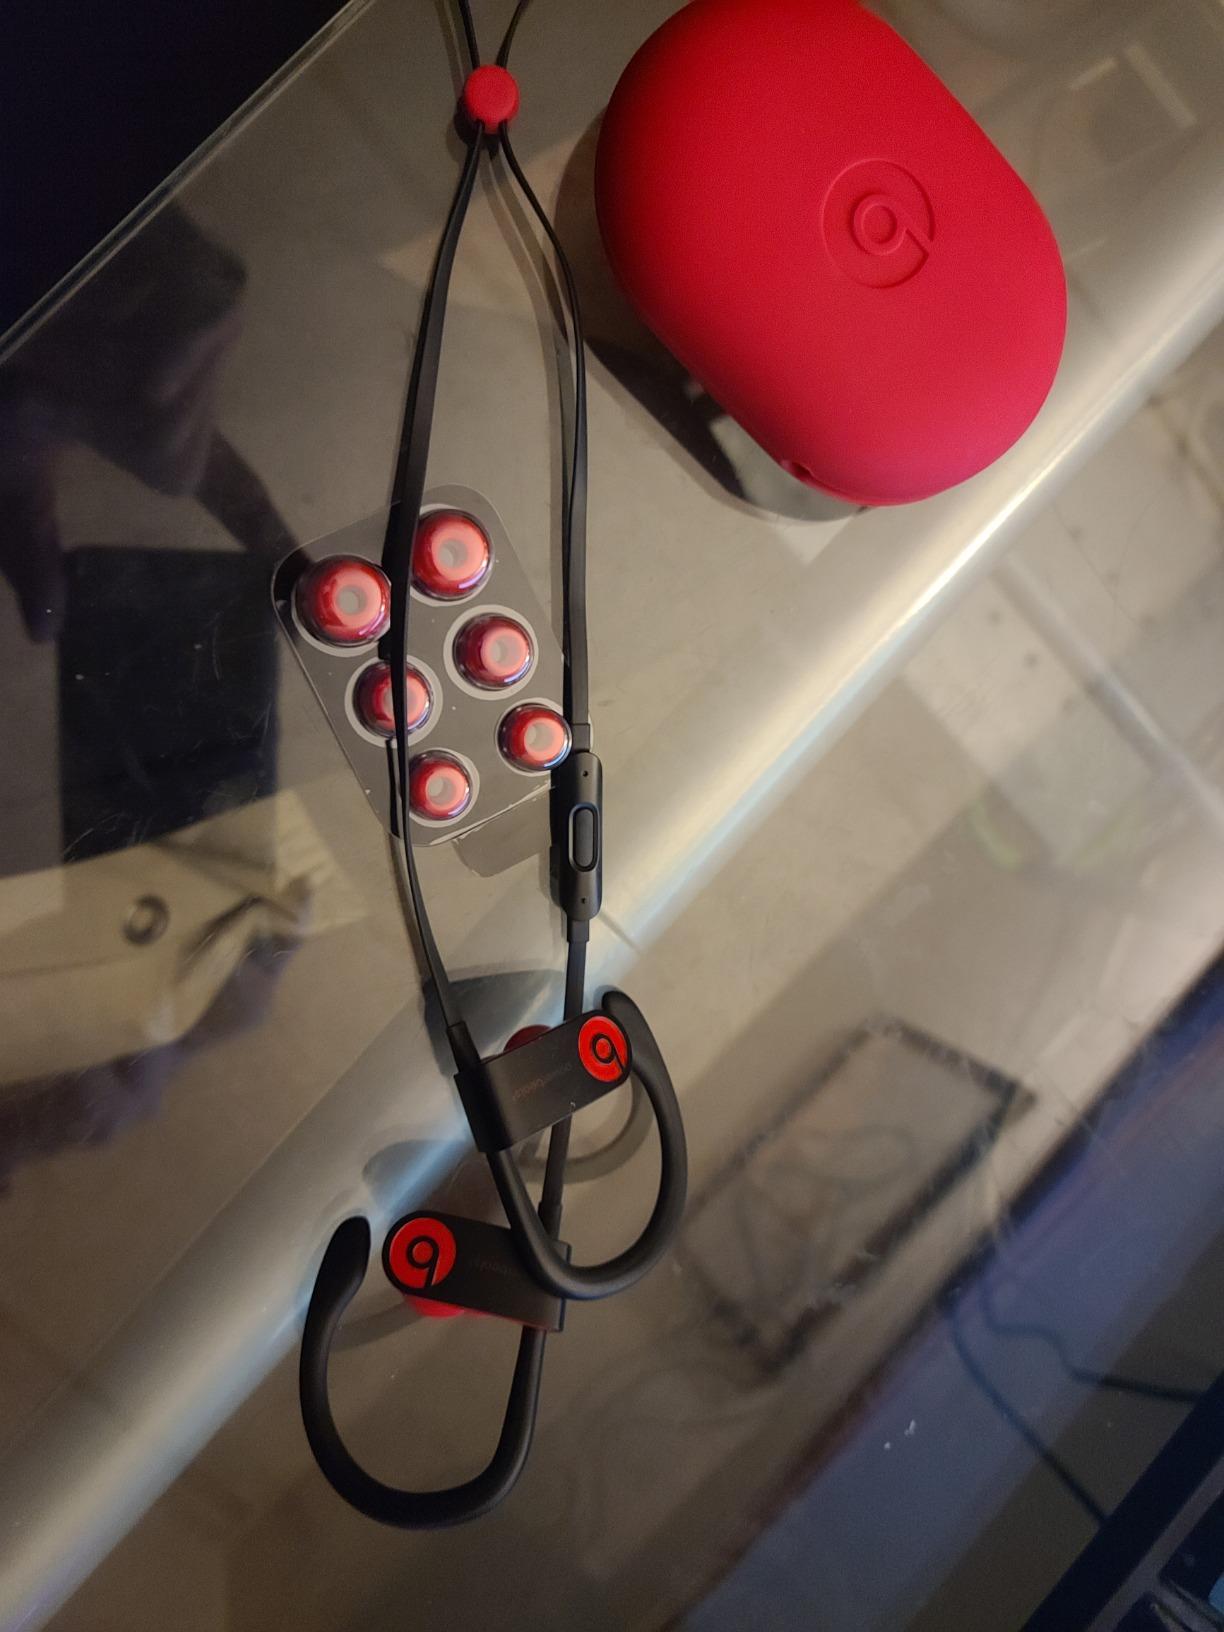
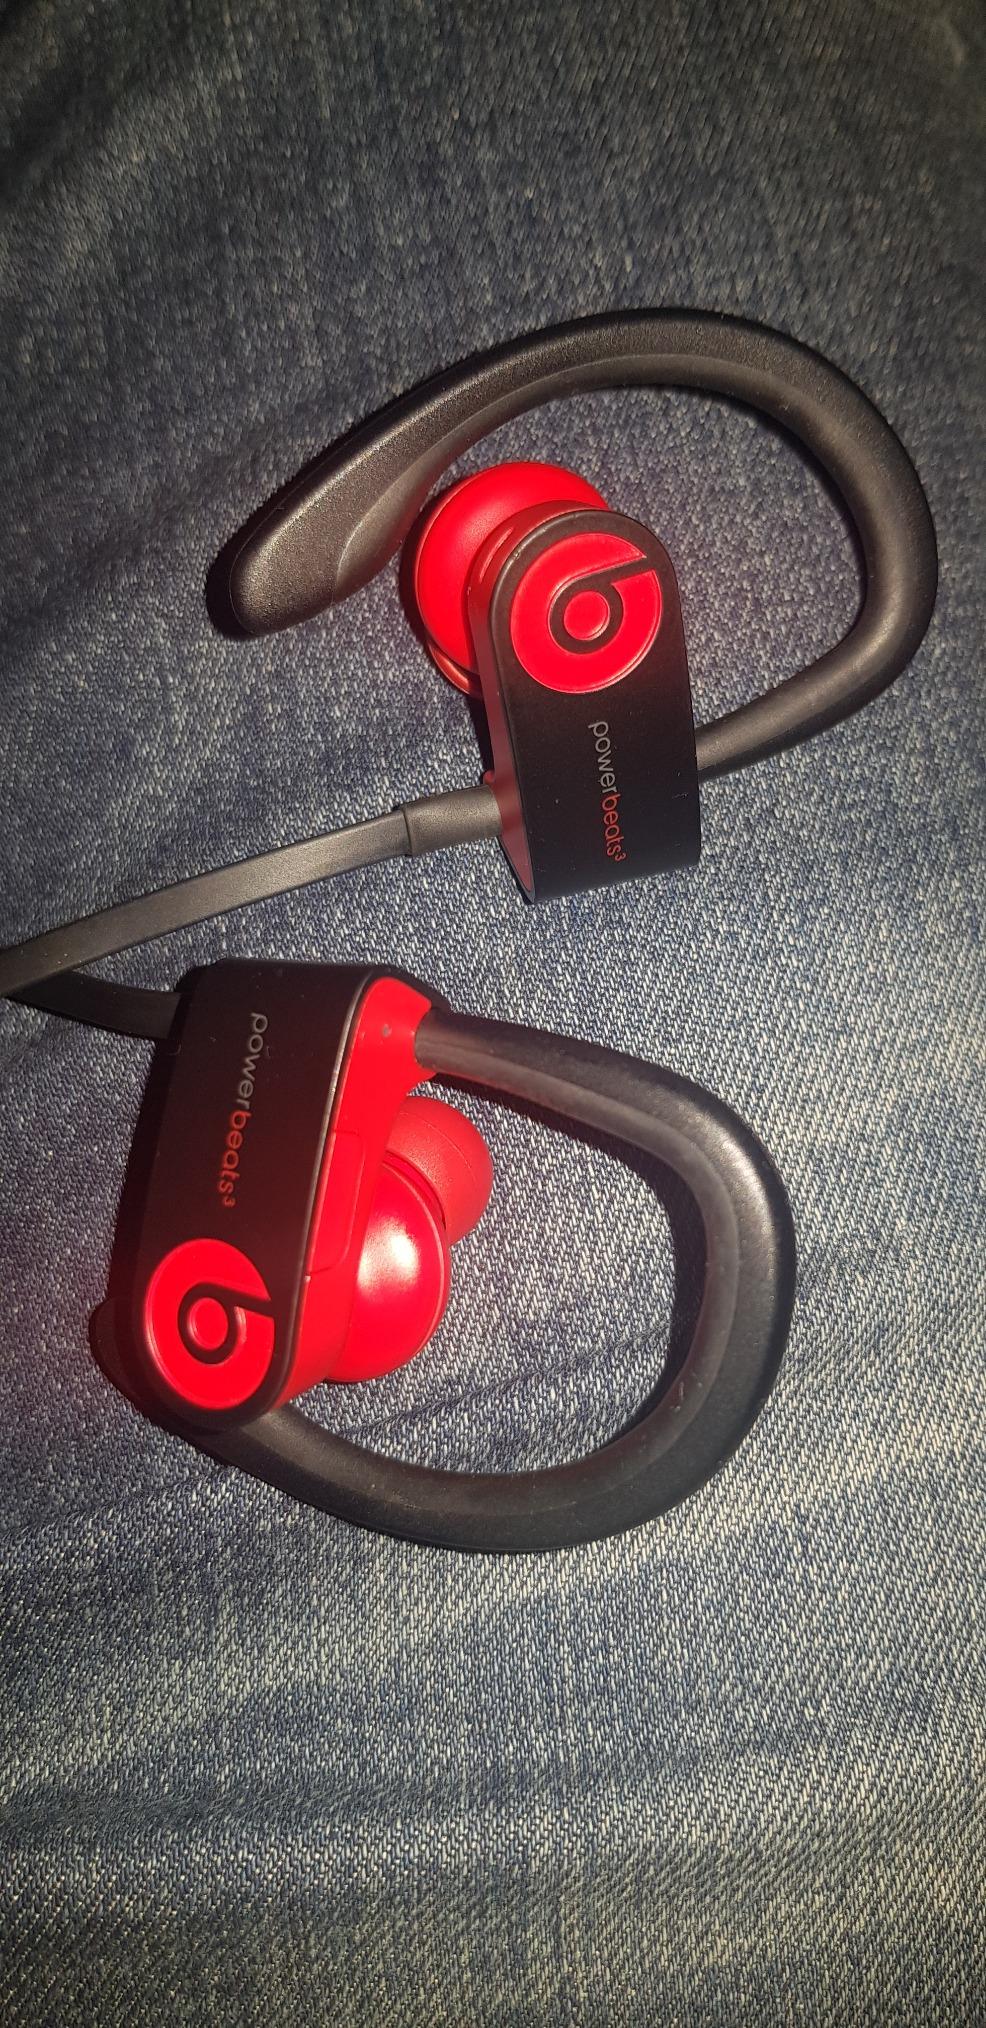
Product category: earbuds
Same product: yes